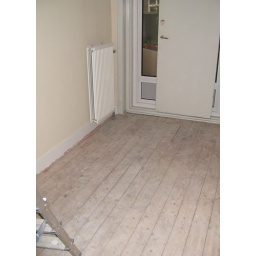
Will be covered in oak today. Painted the plinth yesterday in white ground paint.